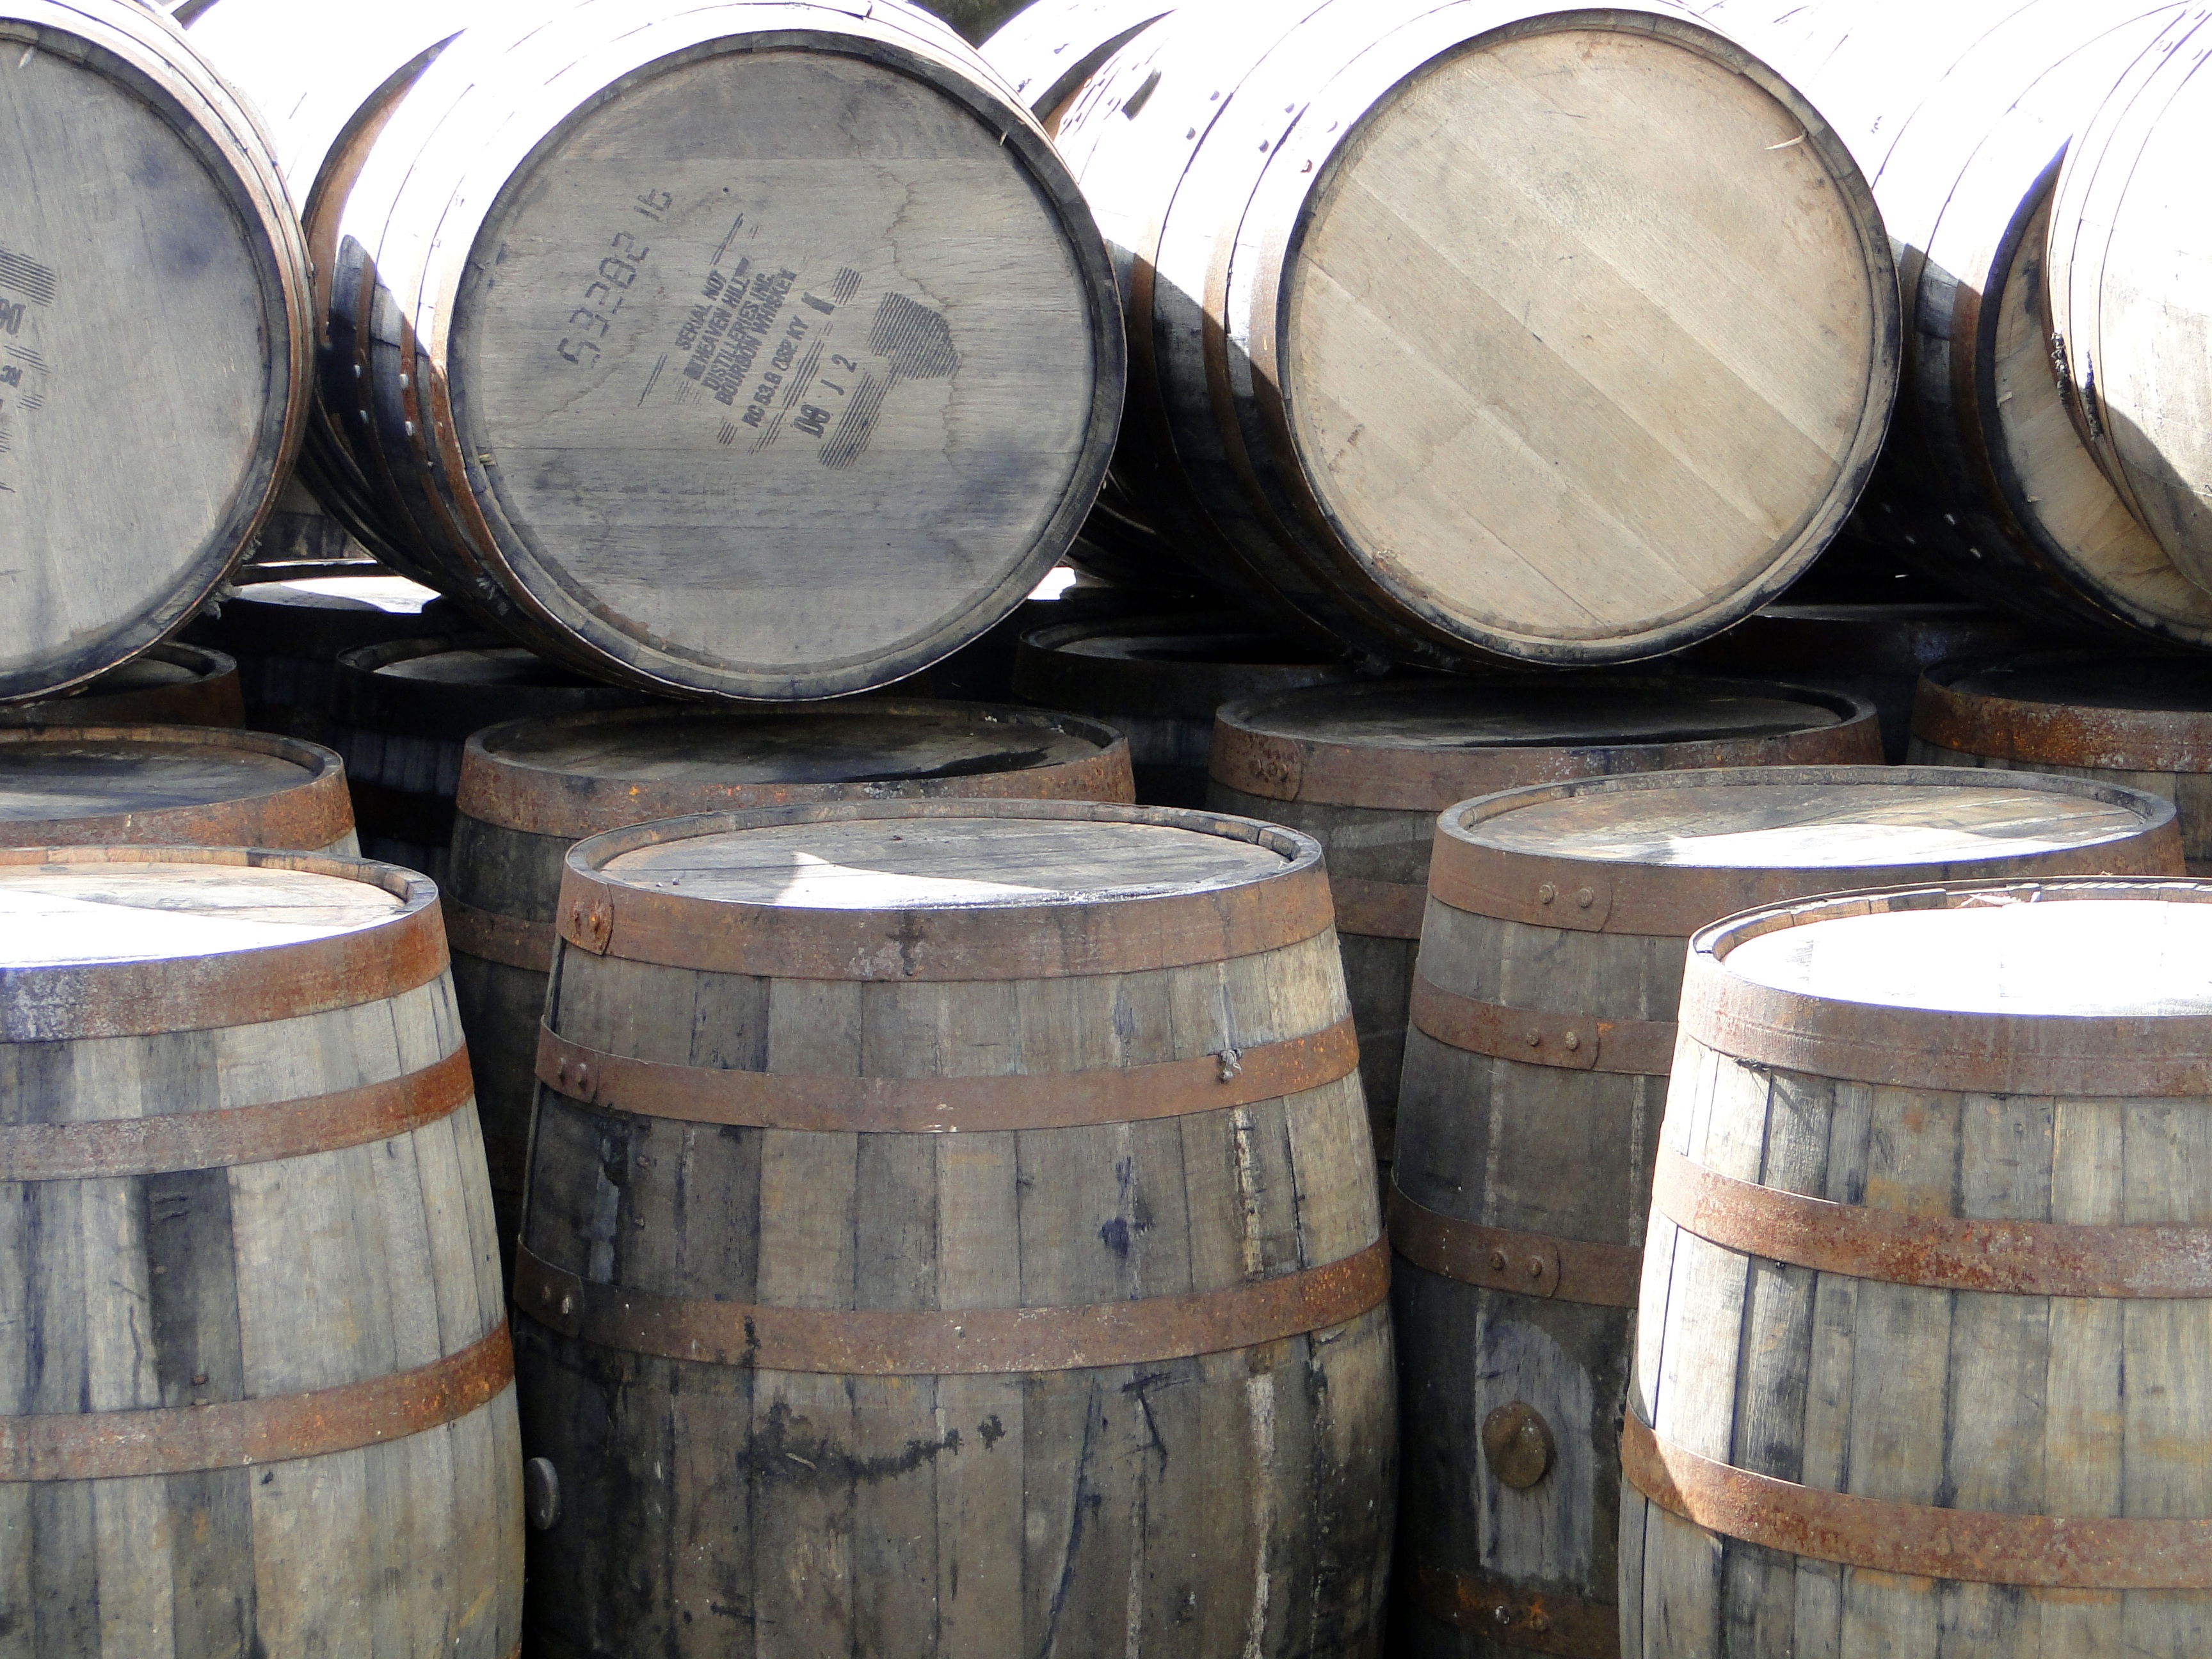
wood, sun, drum, barrel, alcohol, whisky, scotland, barrels, wooden barrels, whiskey barrels, man made object, islay